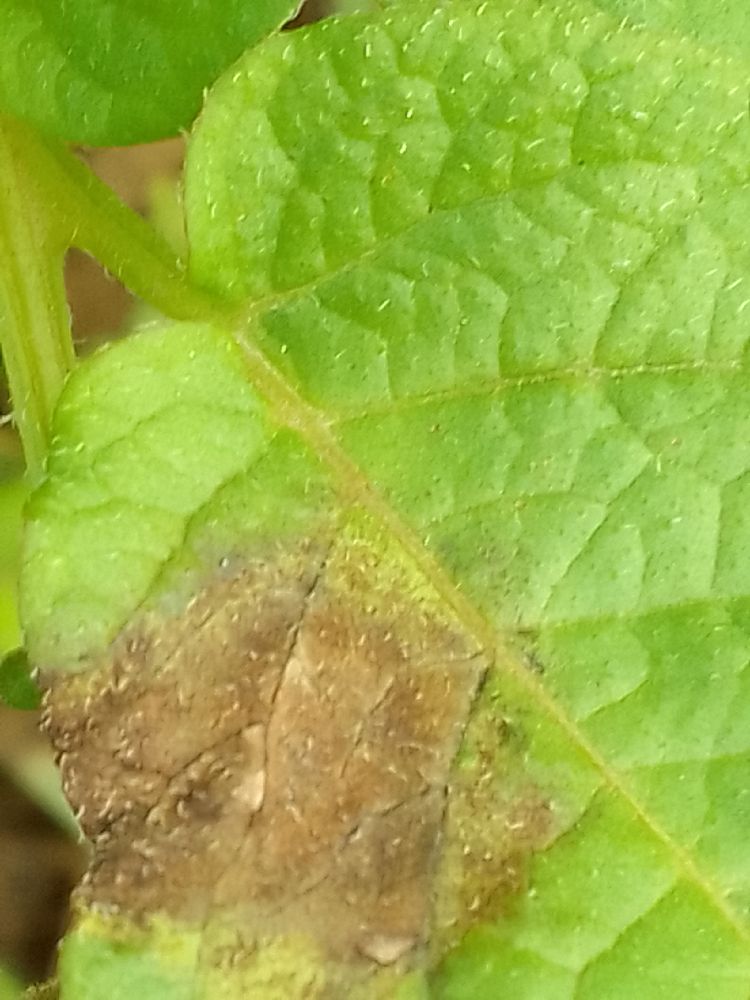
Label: Late blight